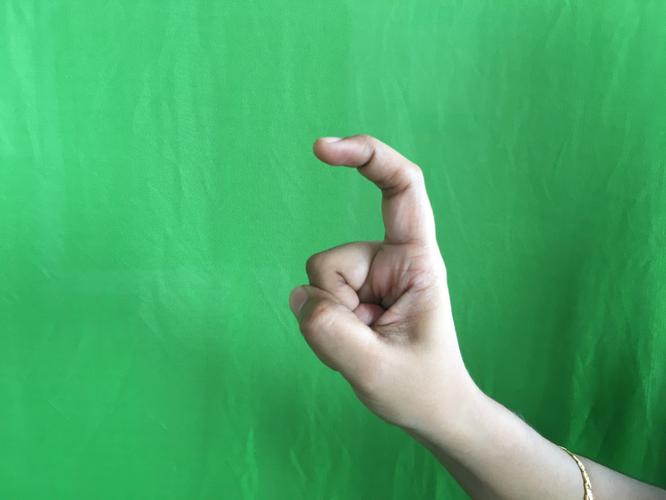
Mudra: Tamarachudam
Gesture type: single_hand